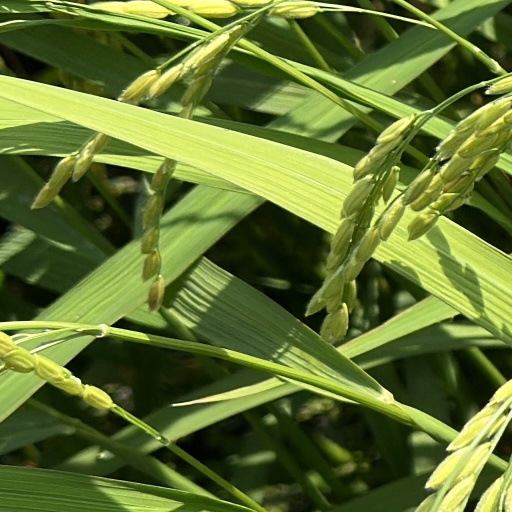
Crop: rice